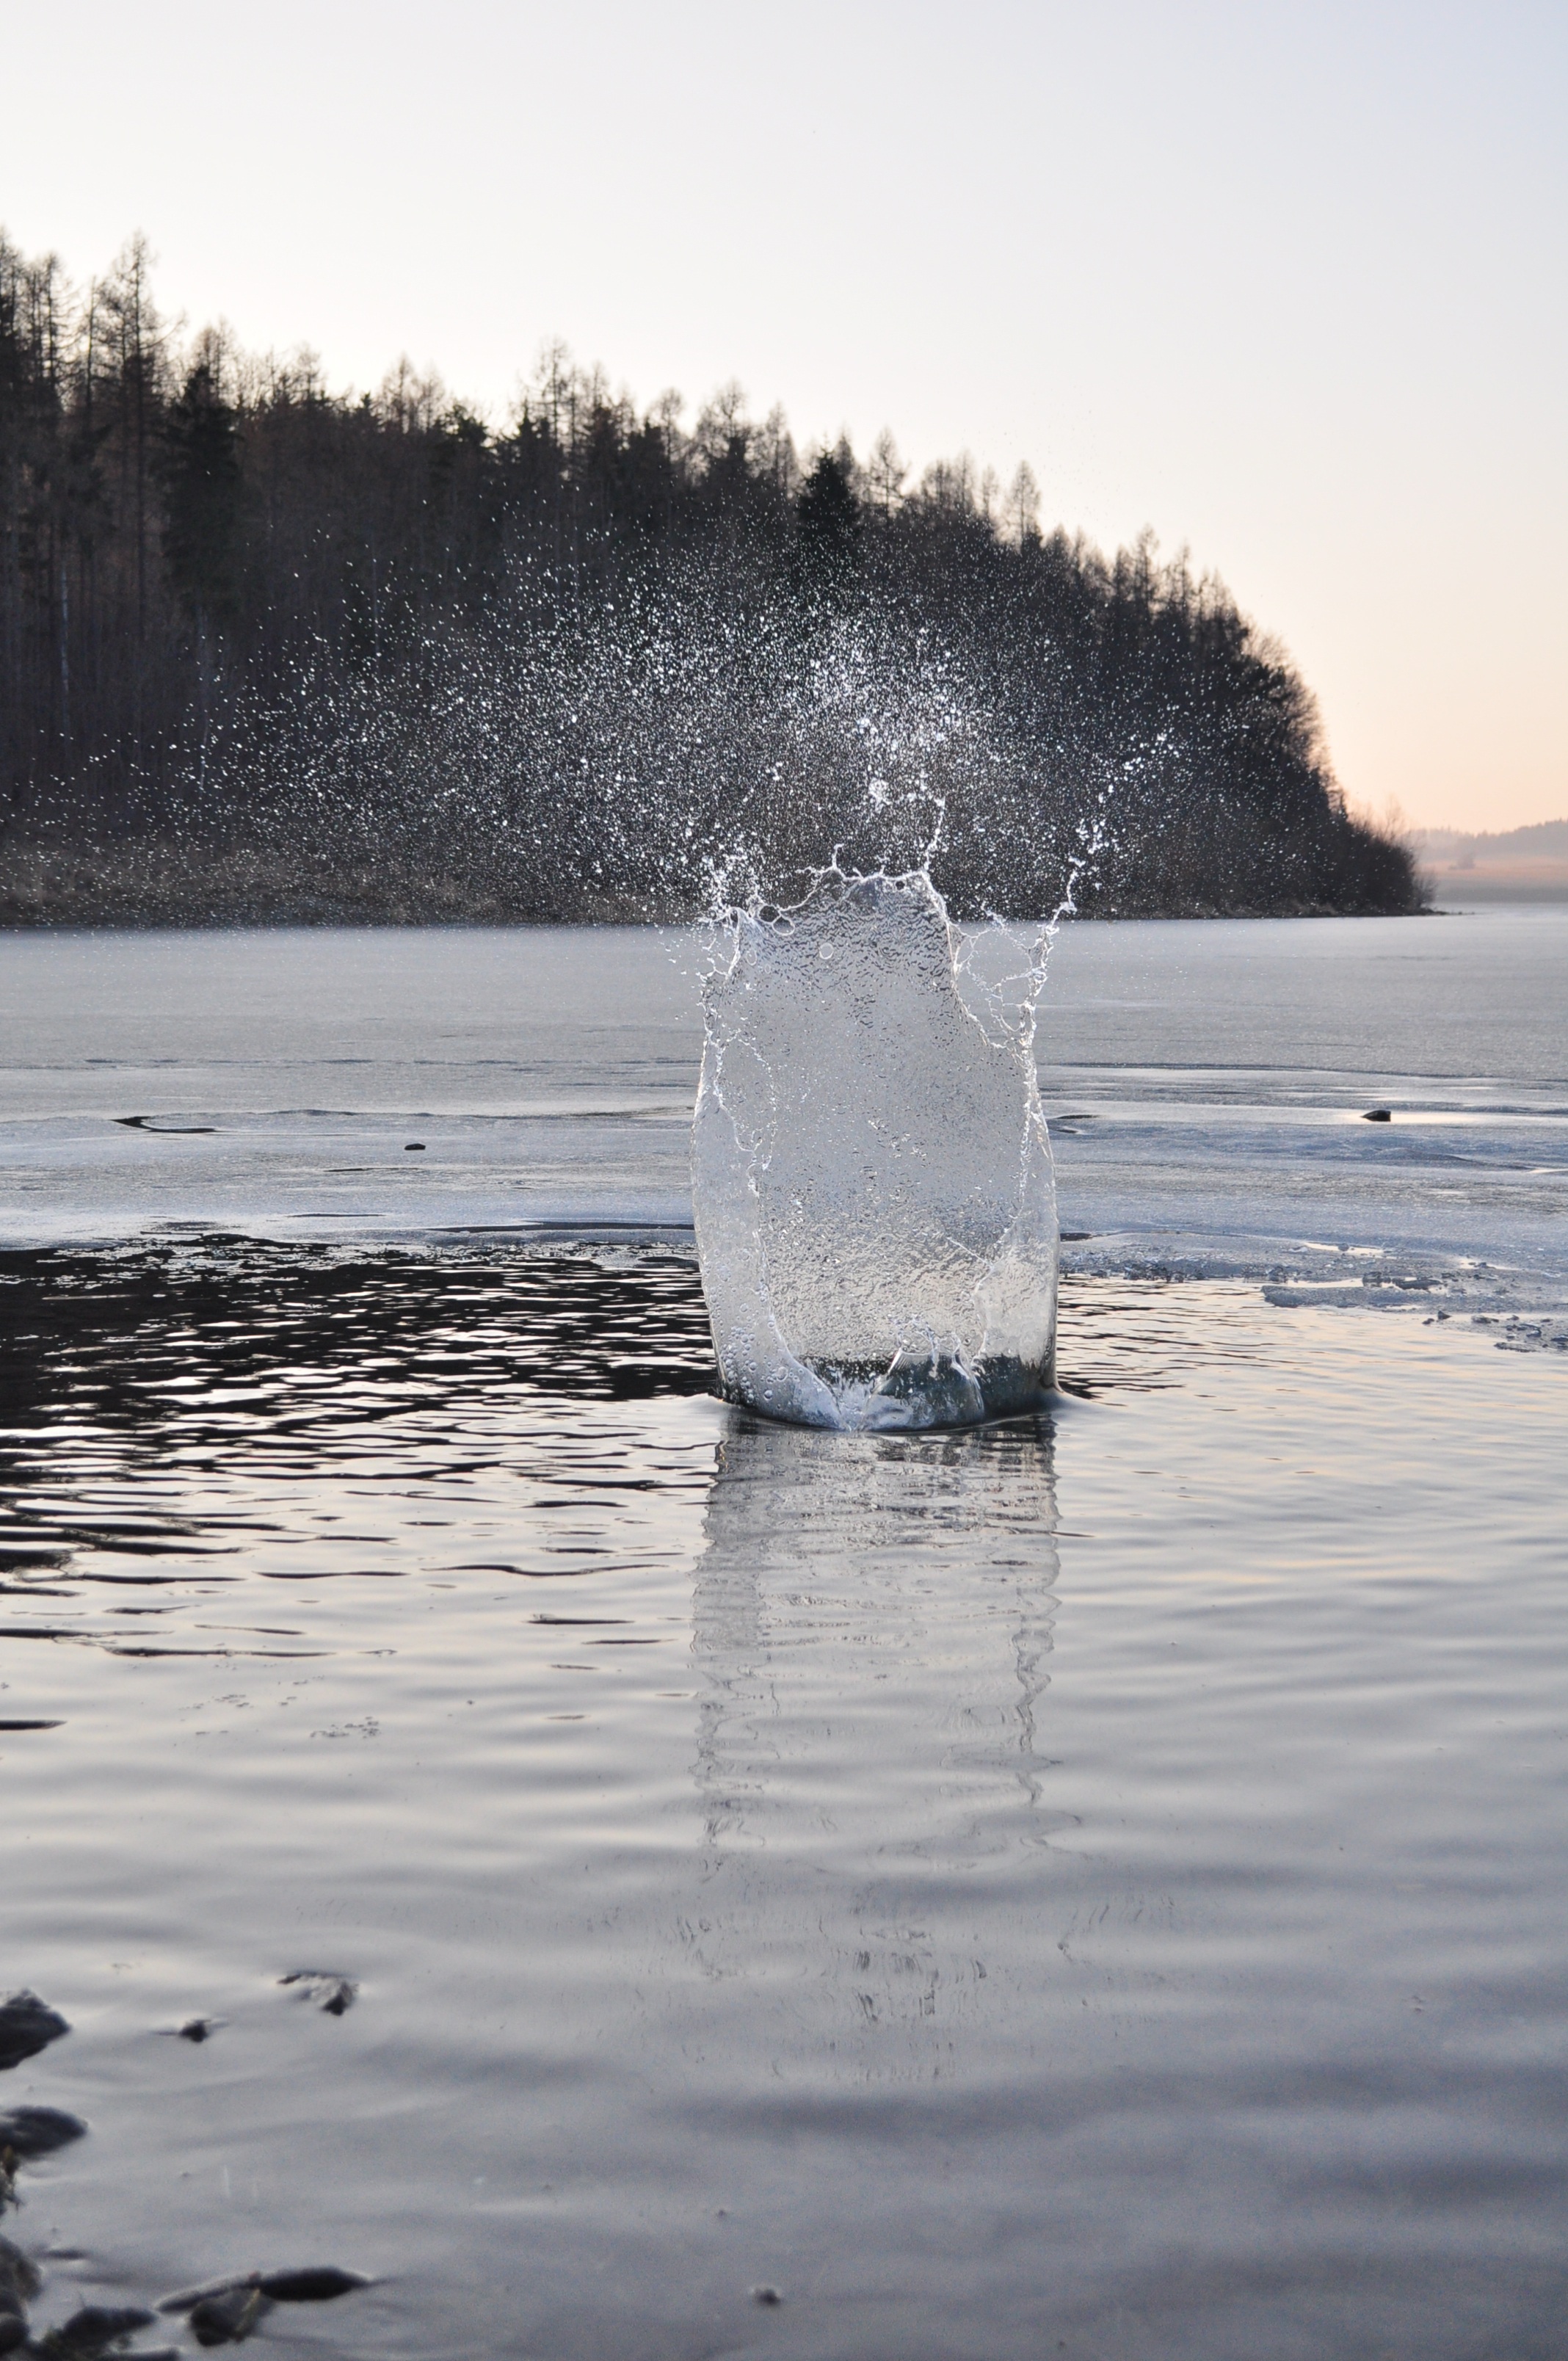
sea, water, snow, winter, sunlight, morning, shore, wave, lake, ice, reflection, weather, season, surface, water bird, freezing, atmospheric phenomenon, the levels of